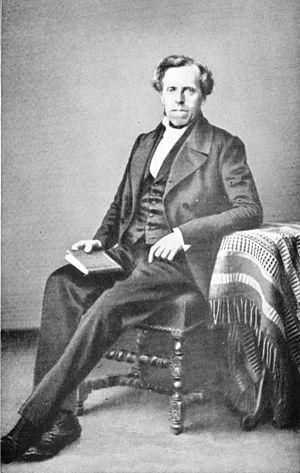
Achille Guénée
Achille Guénée est un entomologiste français, né le 1ᵉʳ janvier 1809 à Chartres et mort le 30 décembre 1880 à Châteaudun.